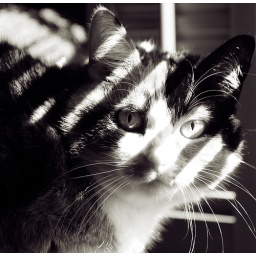
I was thinking about nudes standing near or in front of windows with louver shades on them.